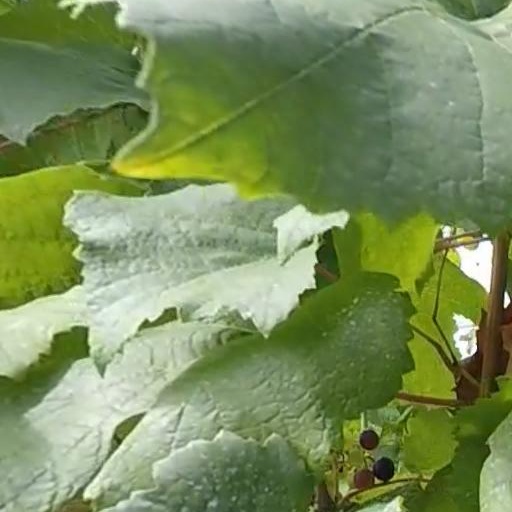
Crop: grape